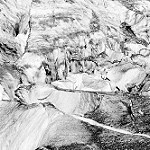
Label: B & W